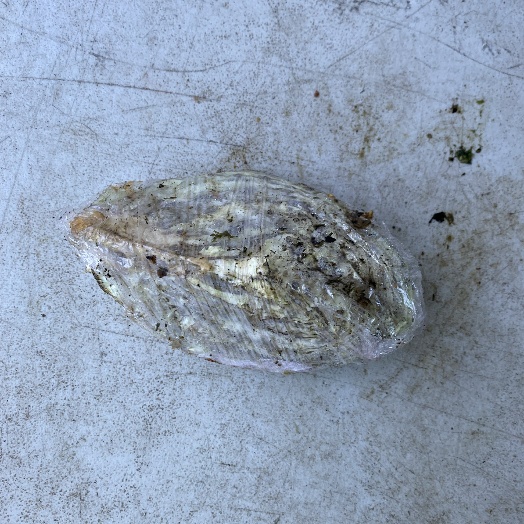
Label: generalcompost